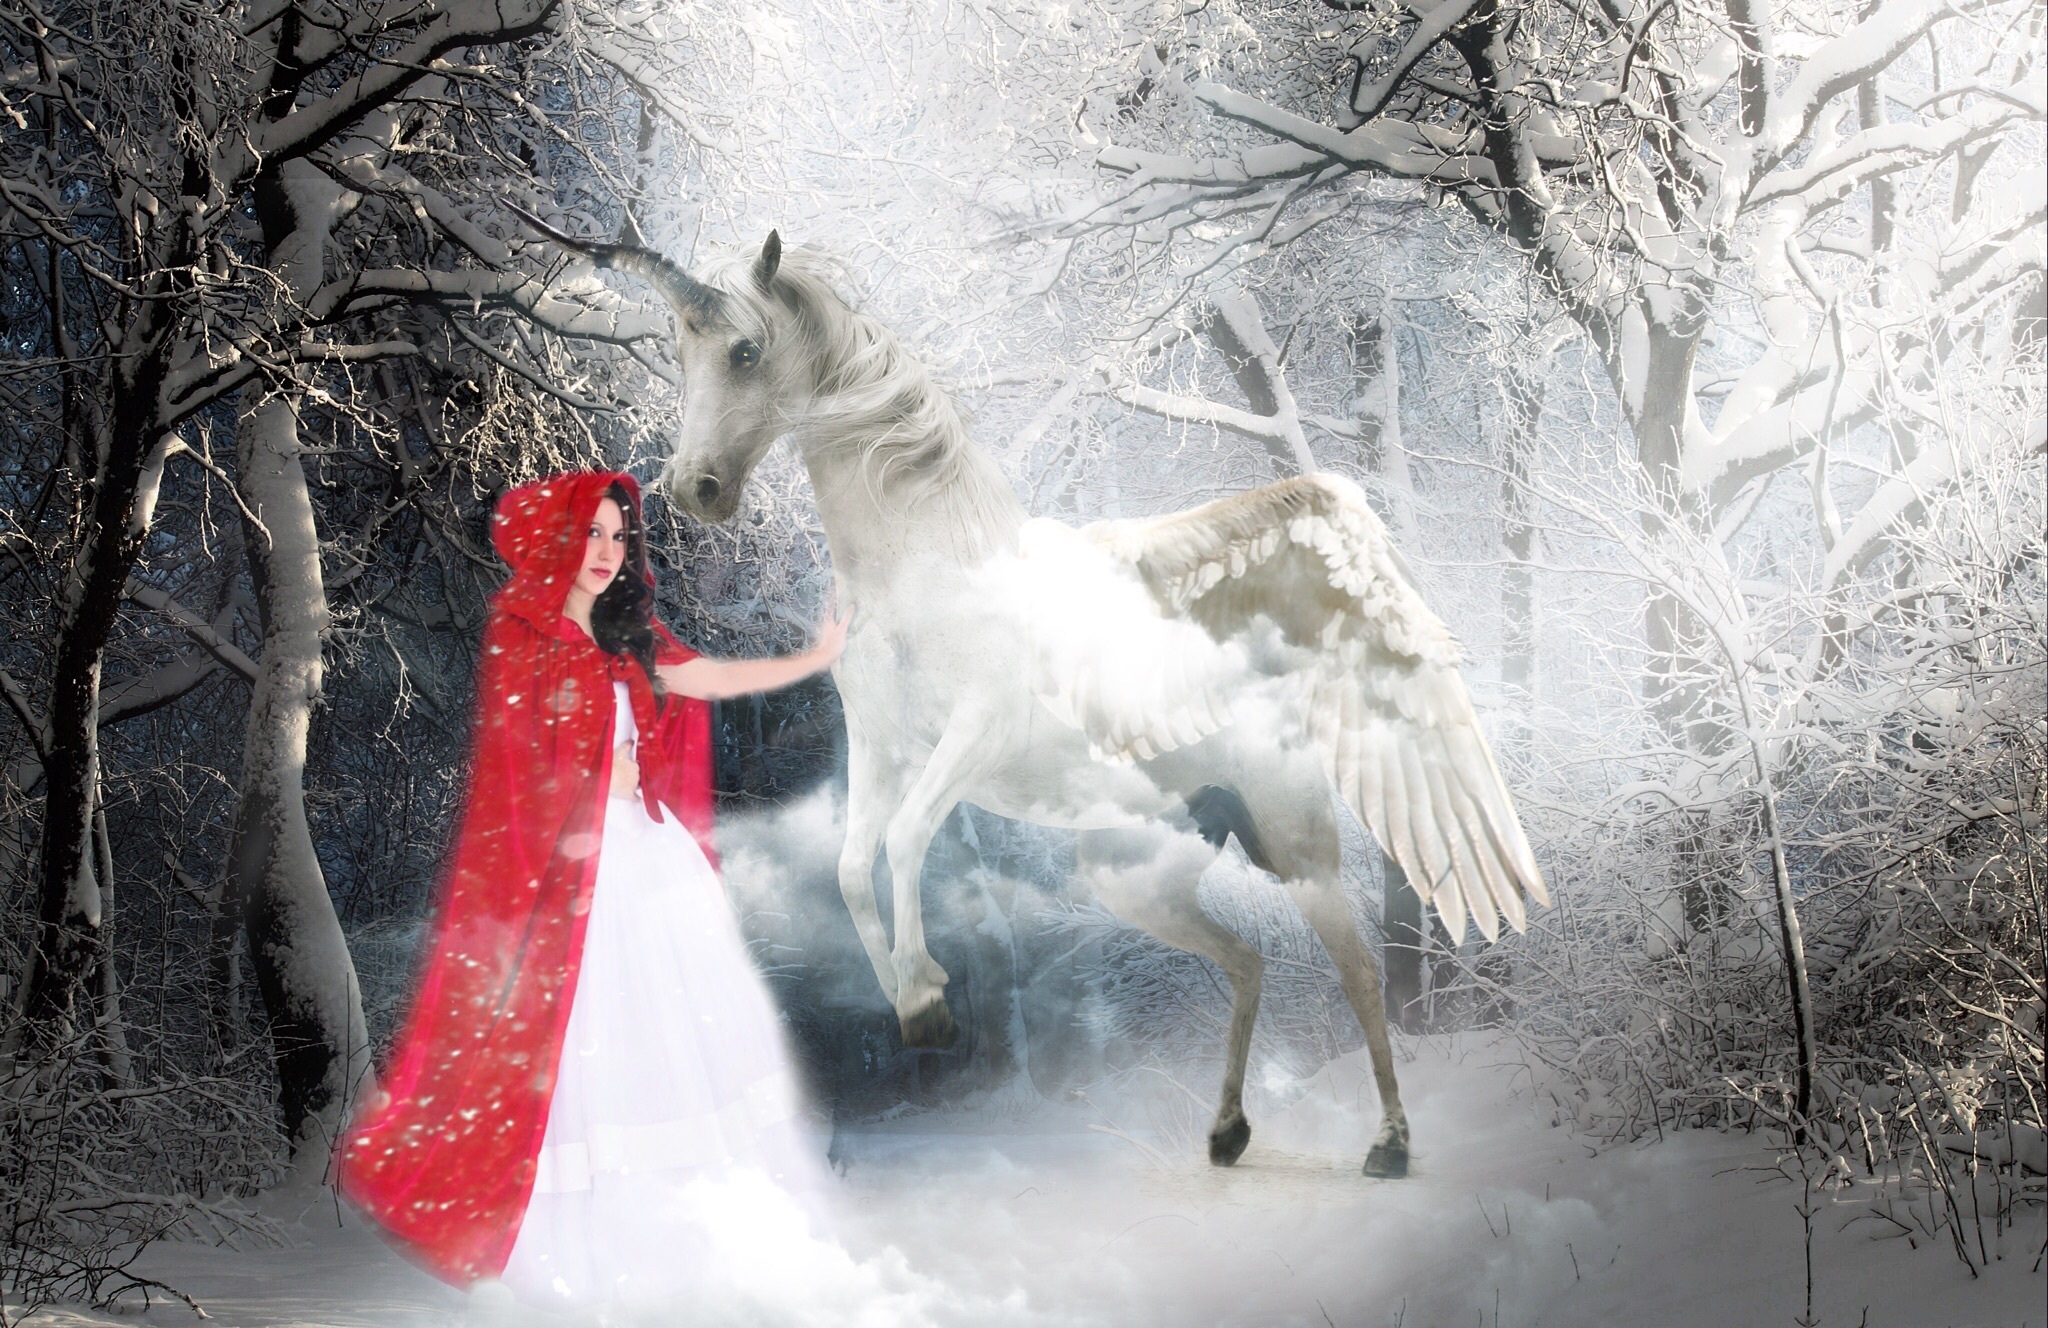
forest, person, snow, winter, wing, girl, woman, frost, mystical, ice, horn, red, horse, weather, season, long hair, trees, eyes, dress, lips, blizzard, pretty, princess, mood, unicorn, magical, fairytale, cape, freezing, glade, fairy tales, pegasus, rotk ppchen, fond of animals, winter storm, mrs holle